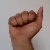
The image shows a hand gesture representing the letter 'A' in Indian Sign Language.